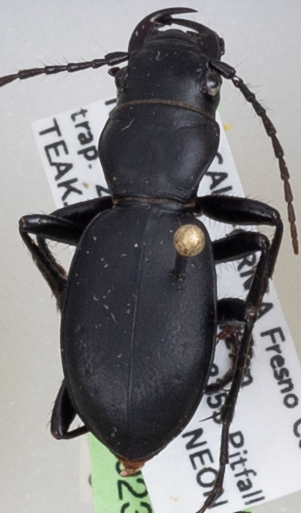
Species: Omus californicus
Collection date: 2022-06-23
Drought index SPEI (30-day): -0.722
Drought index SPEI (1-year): -1.28
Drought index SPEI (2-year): -2.09